Eighth Sister

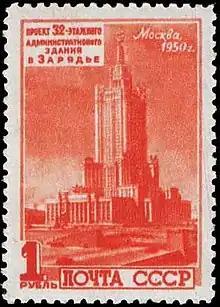
Soviet stamp "Project for a 32-storey administrative building in Zaryadye"

A 15-hectare plot was allocated for the construction of an administrative building in Zaryadye. It was bounded by Red Square to the west, Kitaygorodsky Proyezd to the east and Moskvoretskaya Embankment to the south.